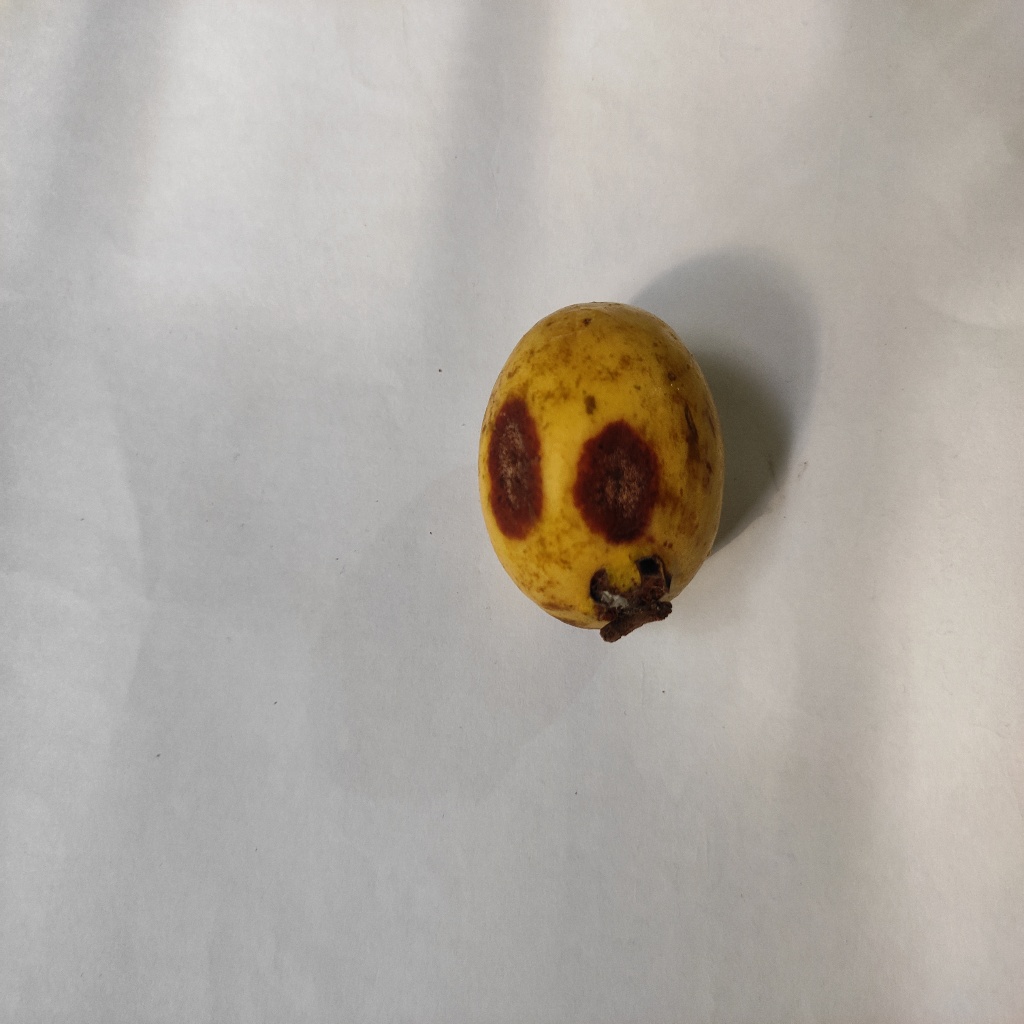
Crop: guava
Quality class: Defect